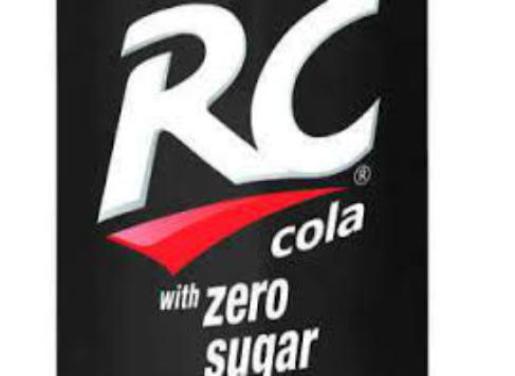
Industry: Food